Port of Odesa

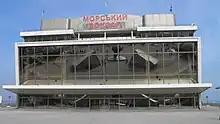
Passenger terminal of Odesa Port

HPC Ukraina, a subsidiary of Hamburg-based HHLA, has been operating the Container Terminal Odesa (CTO) since 2001. The Container Terminal Odesa (CTO) in the port is the largest container terminal in Ukraine. Odesa is networked with the ports of Hamburg, Muuga and Trieste via the logistics group HHLA.